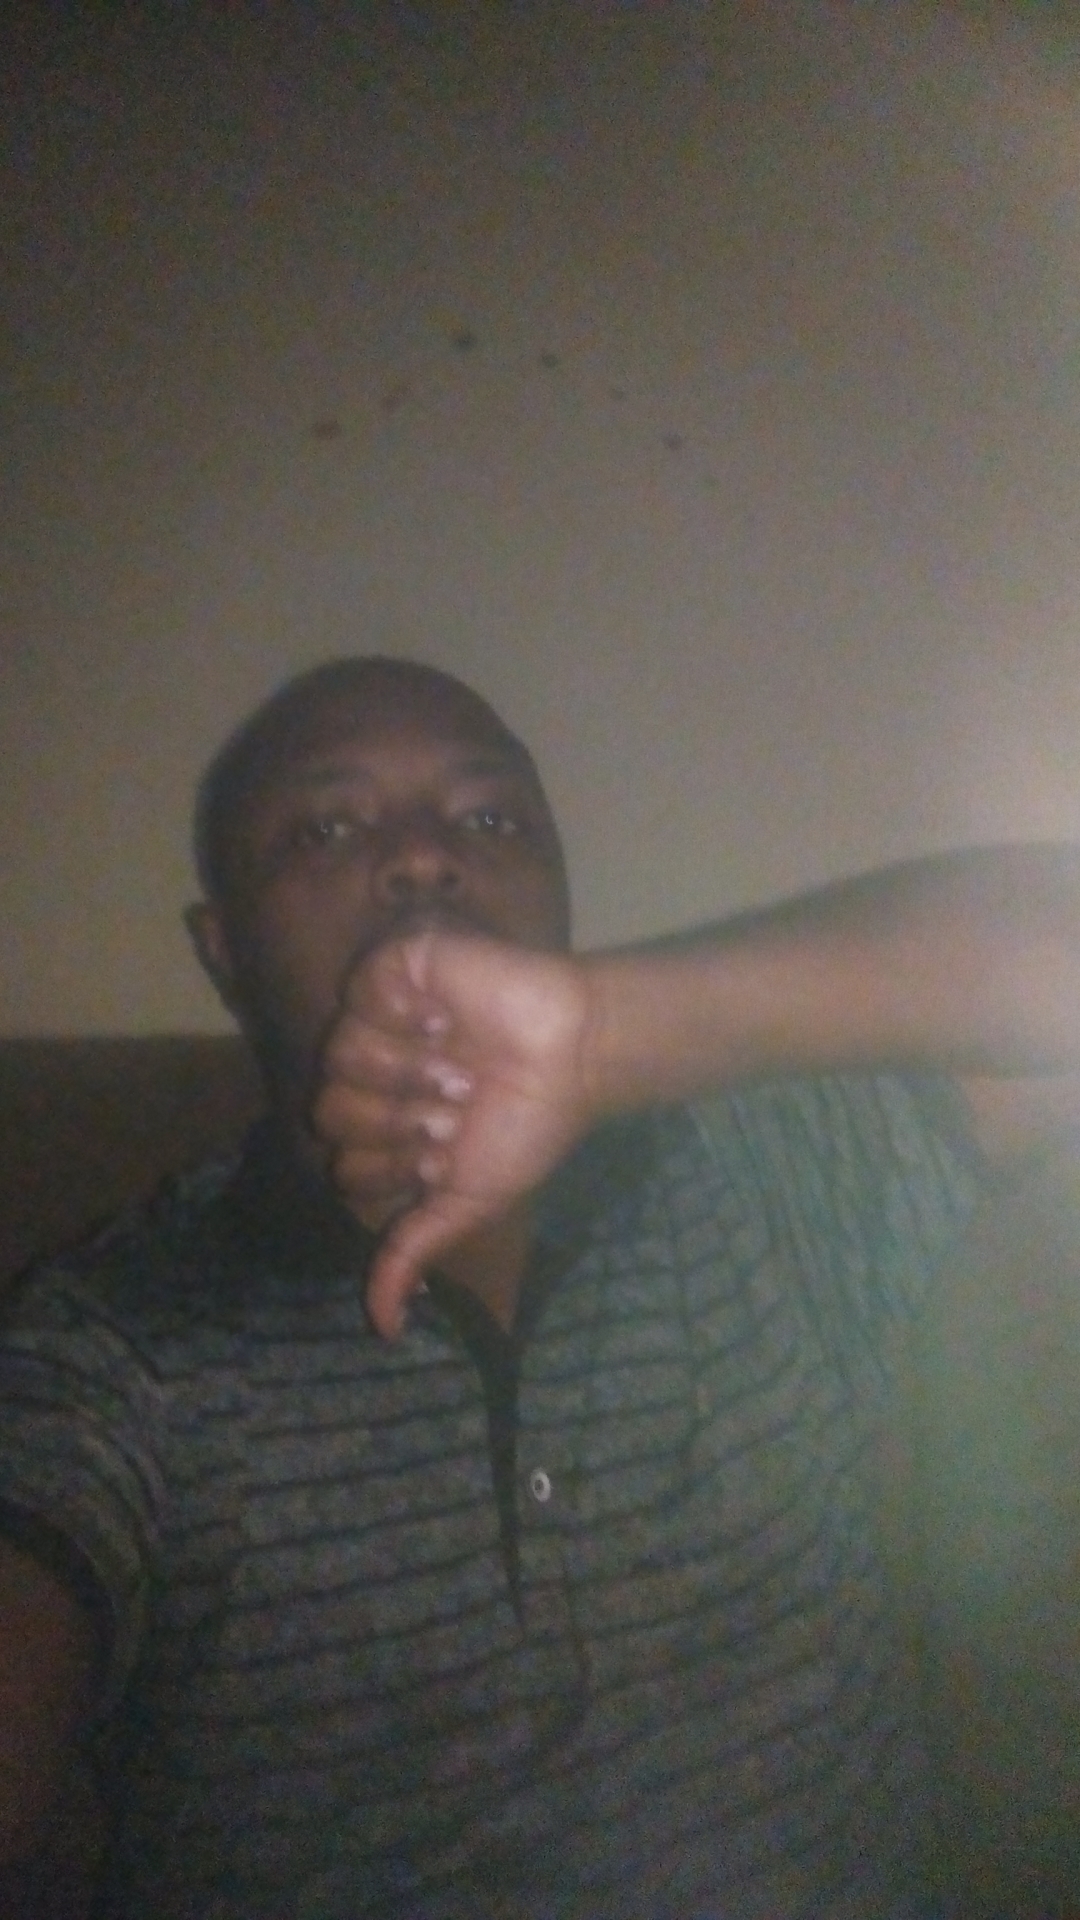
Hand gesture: dislike